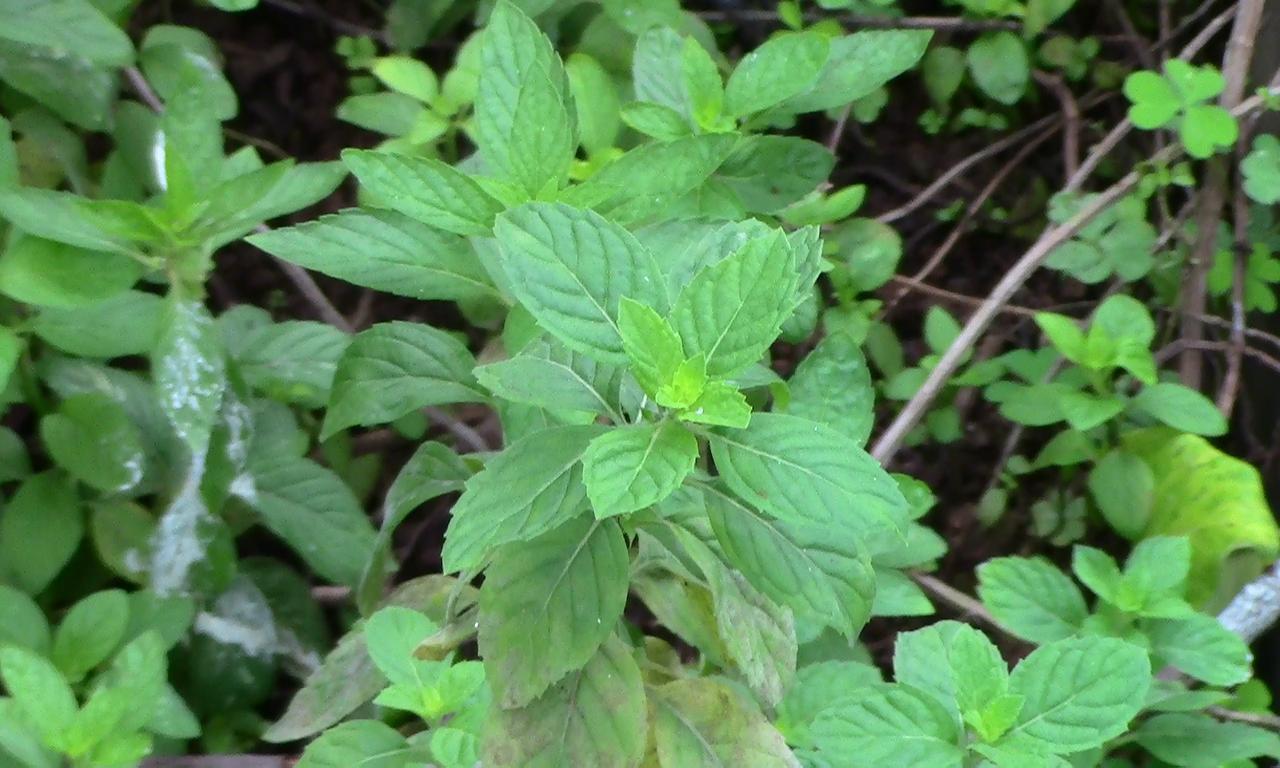
Label: Sunlight